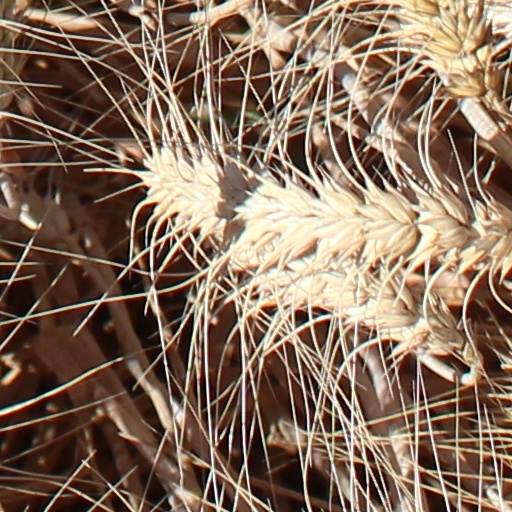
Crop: wheat